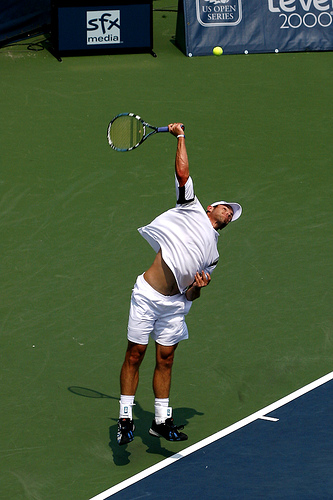
người đàn ông áo trắng đang chơi tennis trên sân